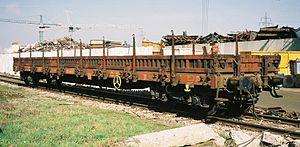
Le wagon plat est le type le plus simple de wagon de marchandises.
Un wagon est, dans le monde des chemins de fer, un véhicule destiné au transport des animaux ou des marchandises, incapable de se mouvoir par lui-même.